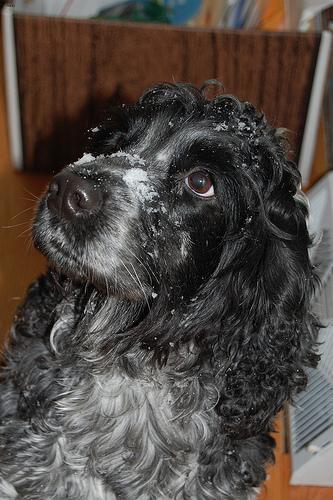
english cocker spaniel